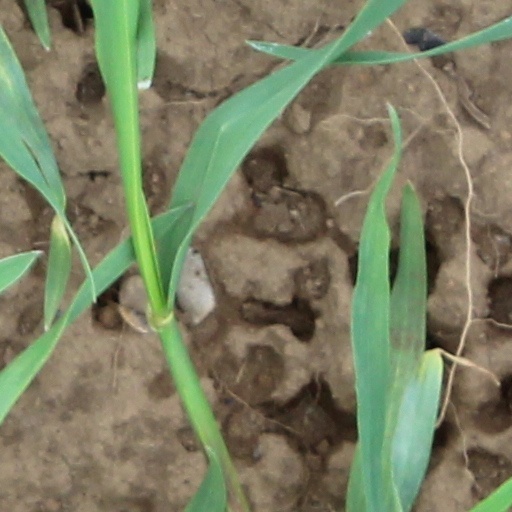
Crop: wheat